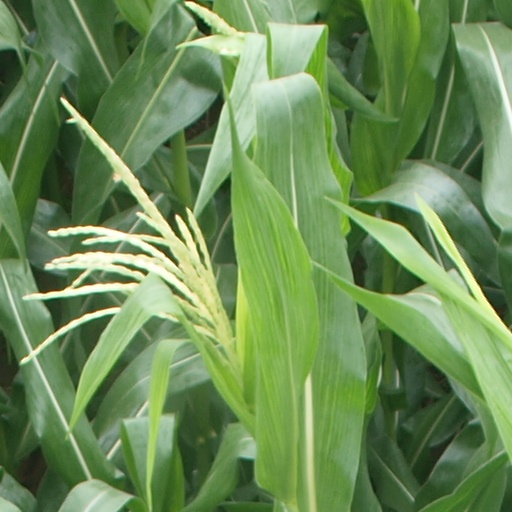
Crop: maize; corn